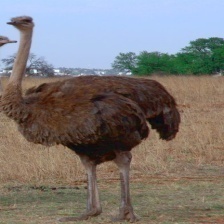
Species: OSTRICH
Scientific name: STRUTHIO CAMELUS